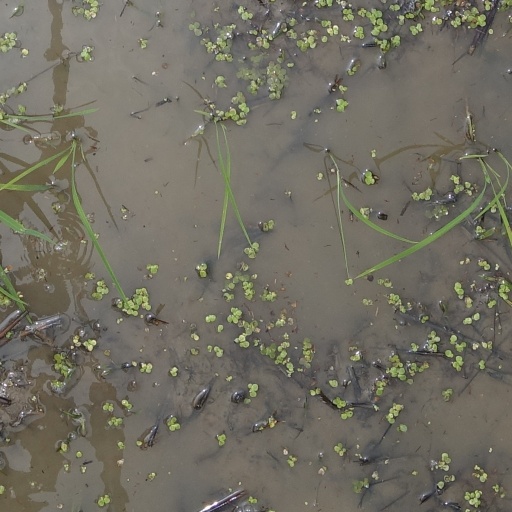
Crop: rice